Bruno Vogel

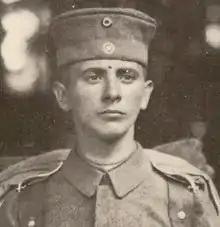
Bruno Vogel, 1917

Bruno Vogel was born on 29 September 1898 in Leipzig. He spent his childhood in Bohemia. In 1916, he fought in the First World War, first on the border of the Austro-Hungarian empire, then in the Baltic, and in Flanders by 1917.